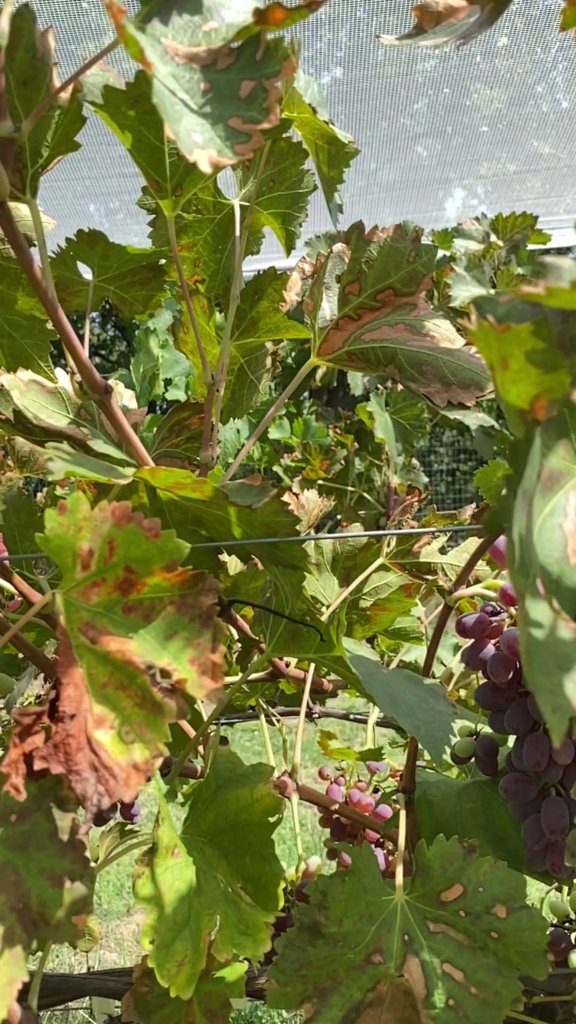
Berries visible: 55
Grape clusters: 4